German East Africa

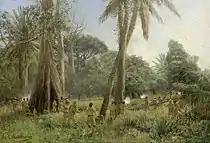
Askari soldiers under German command in 1896

German rule was established quickly over Bagamoyo, Dar es Salaam, and Kilwa. Oscar Baumann was sent to explore Masailand and Urundi. During his expedition he discovered the source of the Kagera river, the Alexandra Nile. The caravans of Tom von Prince, Wilhelm Langheld, Emin Pasha, and Charles Stokes were sent to dominate "the Street of Caravans". The Abushiri Revolt of 1888 was put down with British help the following year. In 1890, London and Berlin concluded the Heligoland–Zanzibar Treaty, which gave Heligoland to Germany and decided the border between GEA and the East Africa Protectorate controlled by Britain, although the exact boundaries remained unsurveyed until 1910.